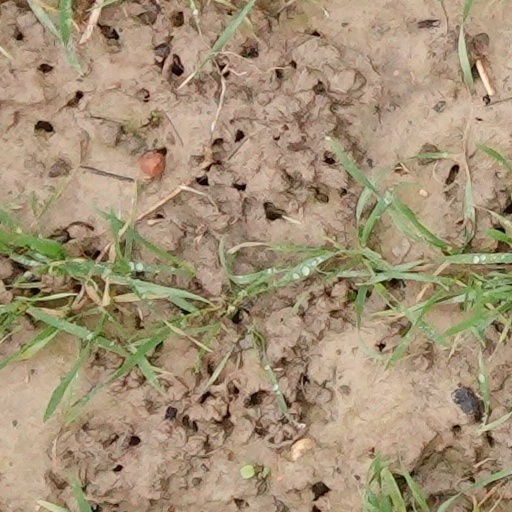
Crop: wheat